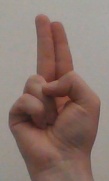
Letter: taa